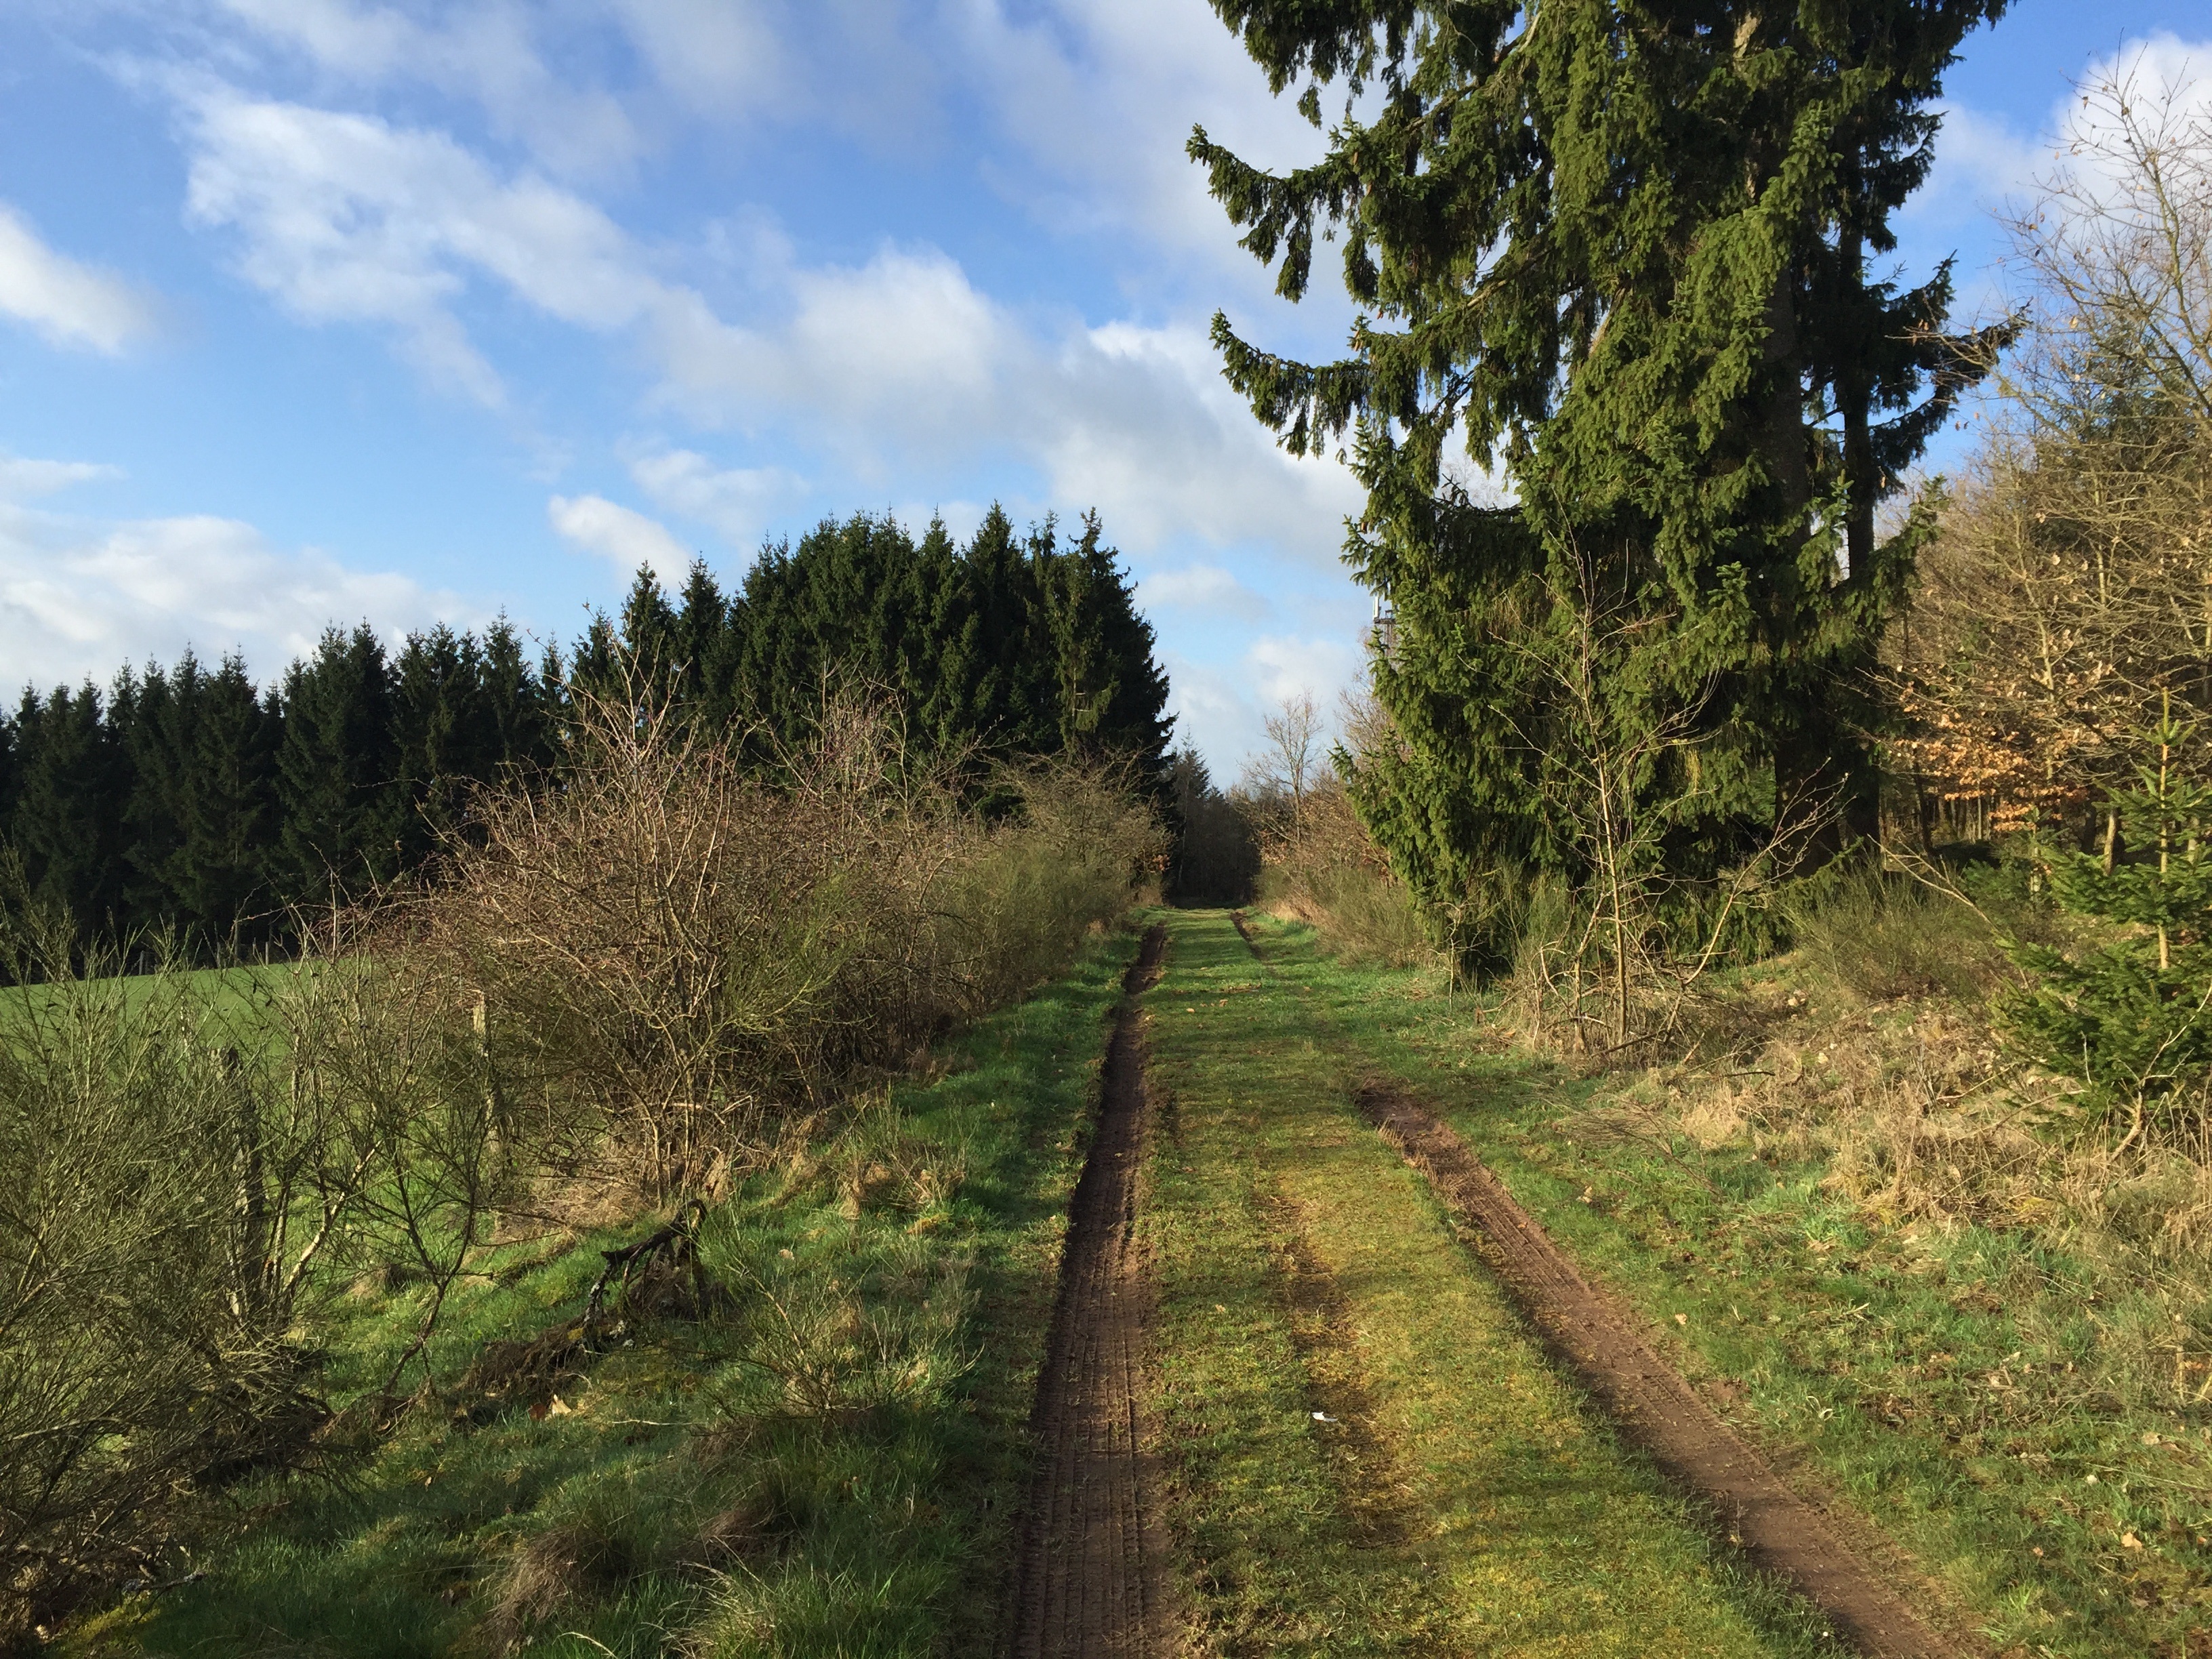
landscape, tree, nature, forest, grass, wilderness, mountain, hiking, trail, field, meadow, prairie, hill, valley, dirt road, autumn, ridge, germany, woodland, habitat, away, ecosystem, rural area, natural environment, woody plant